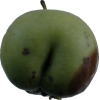
Label: Apple 12